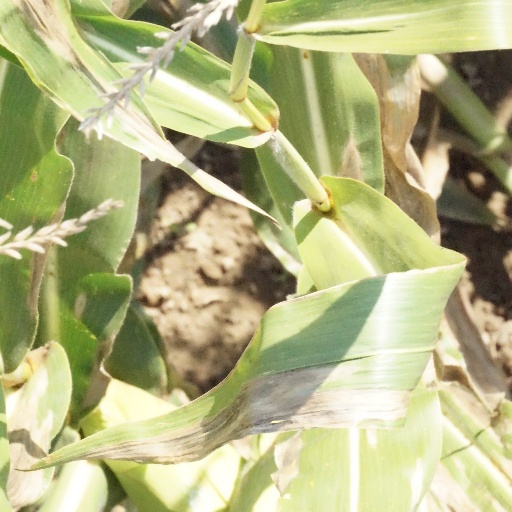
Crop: maize; corn